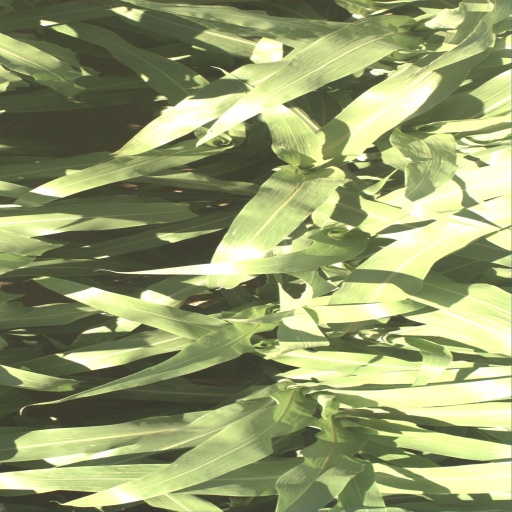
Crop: sorghum